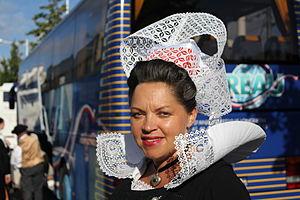
Fouesnant est une commune du département du Finistère, dans la région Bretagne, en France. La commune est le chef-lieu du canton de Fouesnant ainsi que de la communauté de communes du Pays Fouesnantais.
Le vocabulaire qui suit, ce lexique du costume breton, est extrait des études de René-Yves Creston et du médecin général Laurent.
La Giz Fouen, ou « mode de Fouesnant », est une mode vestimentaire bretonne qui donne son nom à une aire de tradition occupant le sud-est de l'ancien évêché de Cornouaille. Cette grande aire regroupe une trentaine de communes. Elle est subdivisée en neuf terroirs, correspondant à neuf variantes principales de la mode giz fouen.